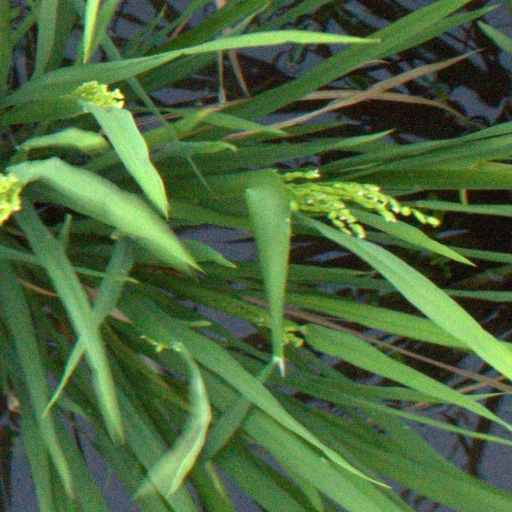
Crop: rice